Women's pentathlon

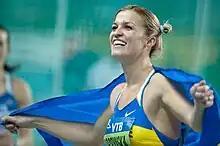
Nataliya Dobrynska celebrating her pentathlon win at the 2012 IAAF World Indoor Championships

The word "pentathlon" is derived from the Greek "pente" (five) and "athlon" (contest). The ancient Olympic pentathlon comprised a sprint, the javelin and discus throws, long jump, and wrestling. The modern pentathlon is a multi-sport event. In men's track and field, pentathlon competitions were held in the 20th century, but the ten-event decathlon became the standard multi-event contest.